Marius Ebbers

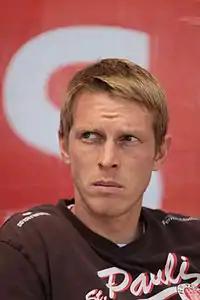
Ebbers with FC St. Pauli in 2013

Marius Ebbers (born 4 January 1978) is a German former professional footballer who played as a forward. He works as assistant manager of SC Victoria.